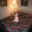
Label: baby